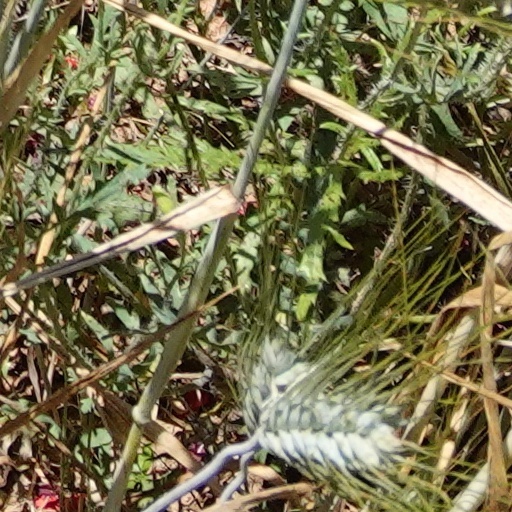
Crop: wheat